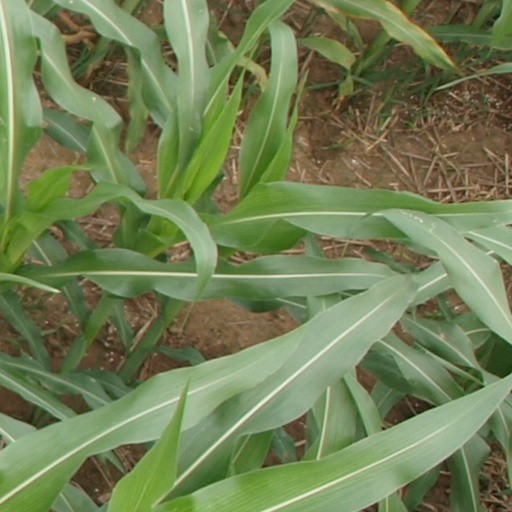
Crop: maize; corn